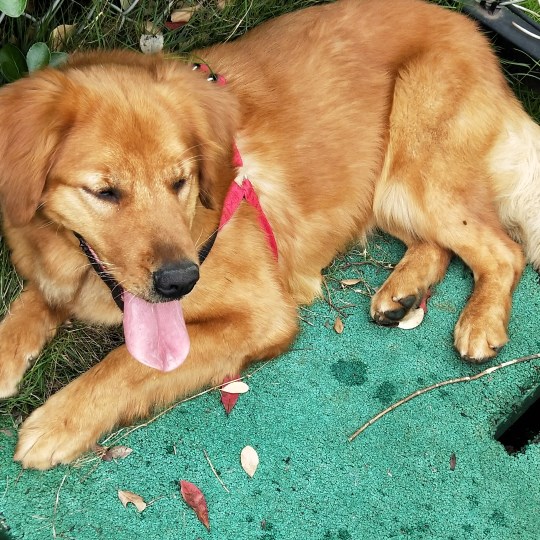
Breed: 5355-n000126-golden_retriever